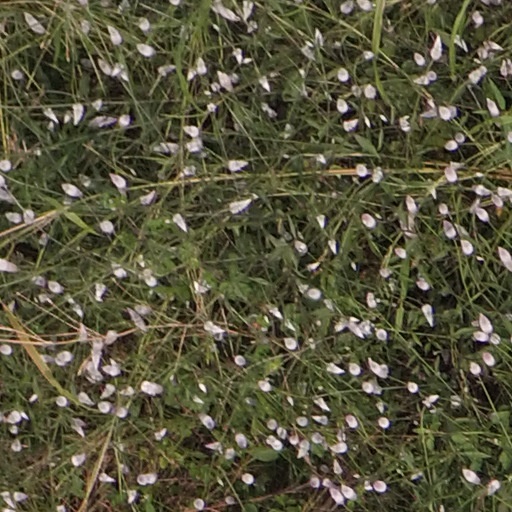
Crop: maize; corn